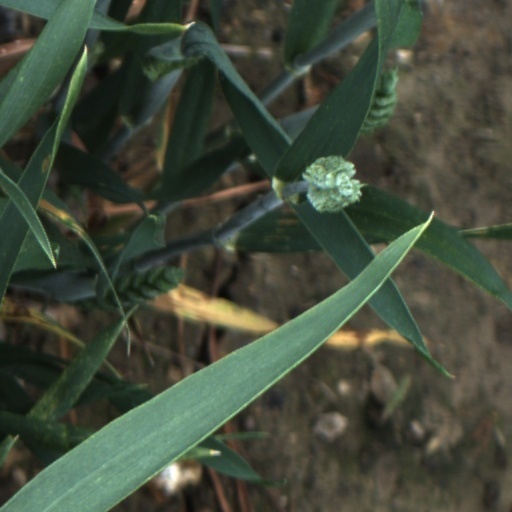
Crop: wheat